Joseph H. Bradford

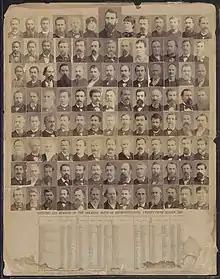
1885 House of Representatives composite photo of the Twenty-Fifth General Assembly of the State of Arkansas

Joseph H. Bradford (born c. 1854) was a teacher, lawyer, and state legislator in Arkansas. He served in the Arkansas House of Representatives in 1885. He was a Republican. His photograph is among those of his fellow 1885 Arkansas House members. He represented Mississippi County.